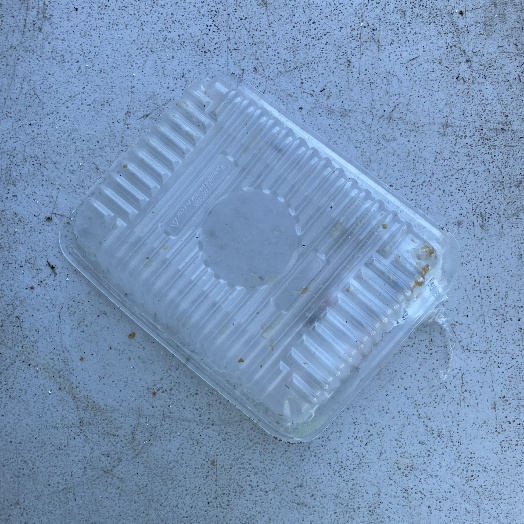
Label: Plastic